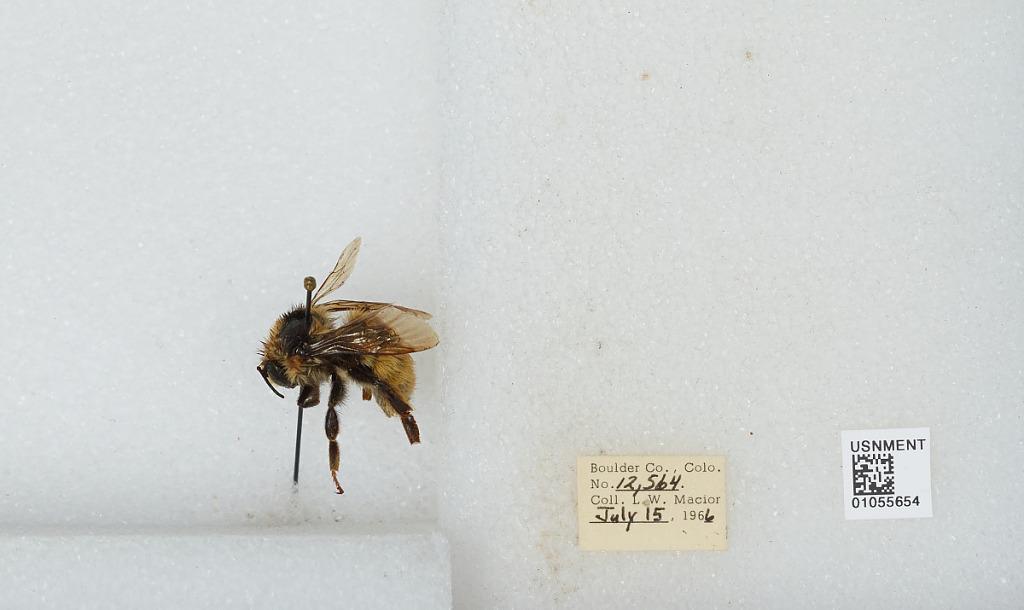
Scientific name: Bombus (Pyrobombus) bifarius Cresson
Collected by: L. Macior
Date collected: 1966-7-15
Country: United States
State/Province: Colorado
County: Boulder
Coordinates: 40.0275, -105.252